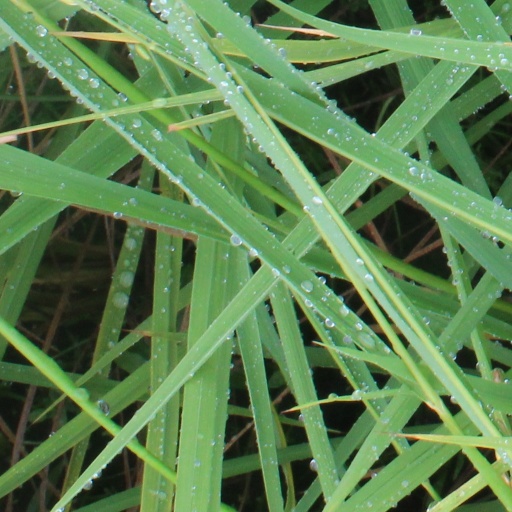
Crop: rice